Henry Robert Taylor

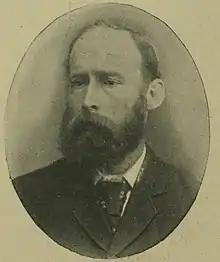
Taylor in 1898

Taylor worked as a bricklayer and became active in the Operative Bricklayers' Society. In the early 1890s, he was elected to sit on the London Trades Council, and then in 1892 he was appointed as an alderman on London County Council.